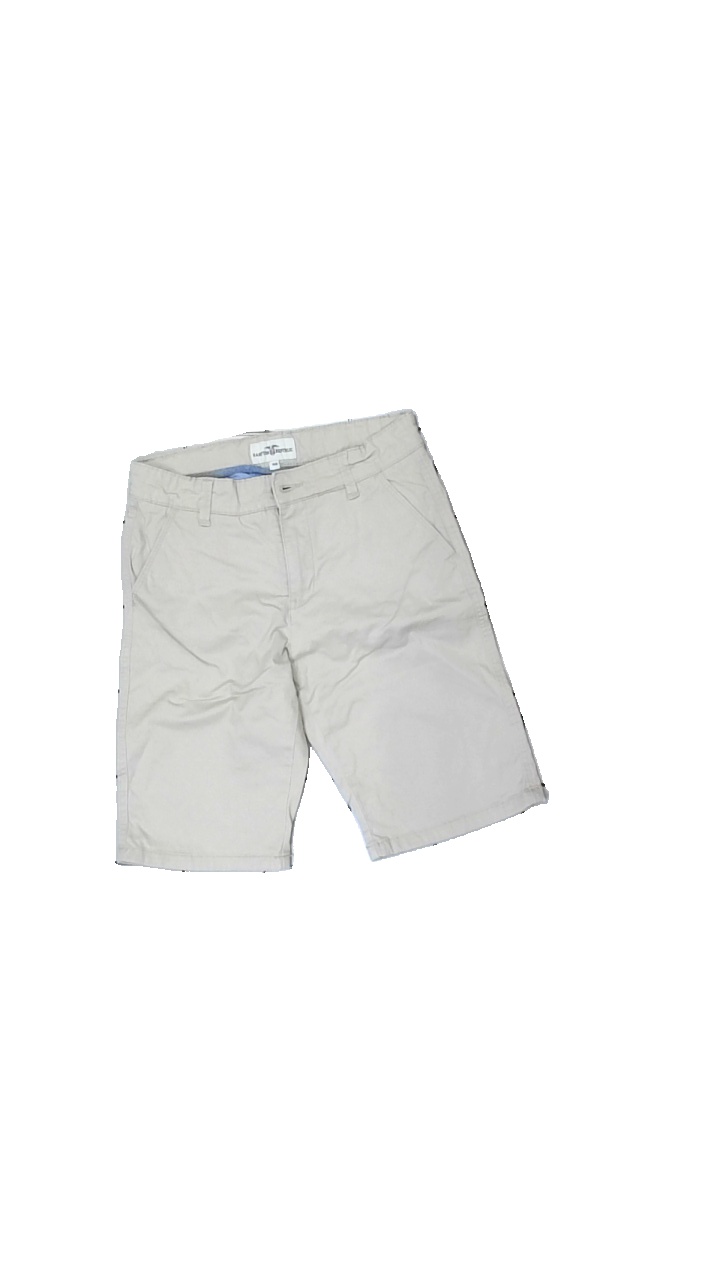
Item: Shorts (Children)
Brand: Hamton Republic (kappahl)
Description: beige shorts
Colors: Beige
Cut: Regular
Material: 100% cotton
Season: Summer
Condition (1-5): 5
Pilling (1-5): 5
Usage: Reuse
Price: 50-100